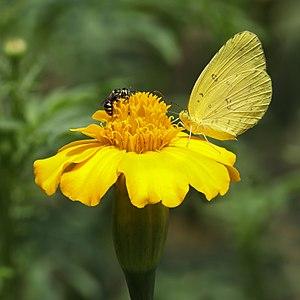
Vespidae (guêpe) et papillon eurema blanda sur une tagète lucida, au Laos. Image réalisée avec la technique du focus stacking à partir de 7 photos. Pique de la saison sèche.
Eurema blanda est un petit papillon d'Inde et de la famille des Pieridae.